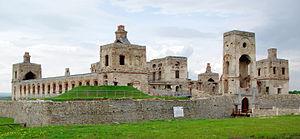
Krzyżtopór est un château situé dans le village de Ujazd, commune d'Iwaniska, comté d'Opatów, Voïvodie de Sainte-Croix, dans le sud de la Pologne. Il a été construit à l'origine par un noble polonais et Voïvode de Sandomierz, Krzysztof Ossoliński. Le château fut partiellement détruit au cours de l'invasion suédoise invasion connue sous le nom de Déluge en 1655, puis réduit en ruine par les Russes pendant la guerre de la Confédération de Bar en 1770.